Patrícia Kimberly

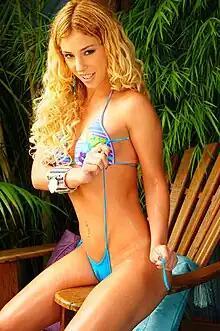
Patrícia Kimberly in 2010

Patrícia Kimberly (born 6 January 1984) is a Brazilian sex worker.